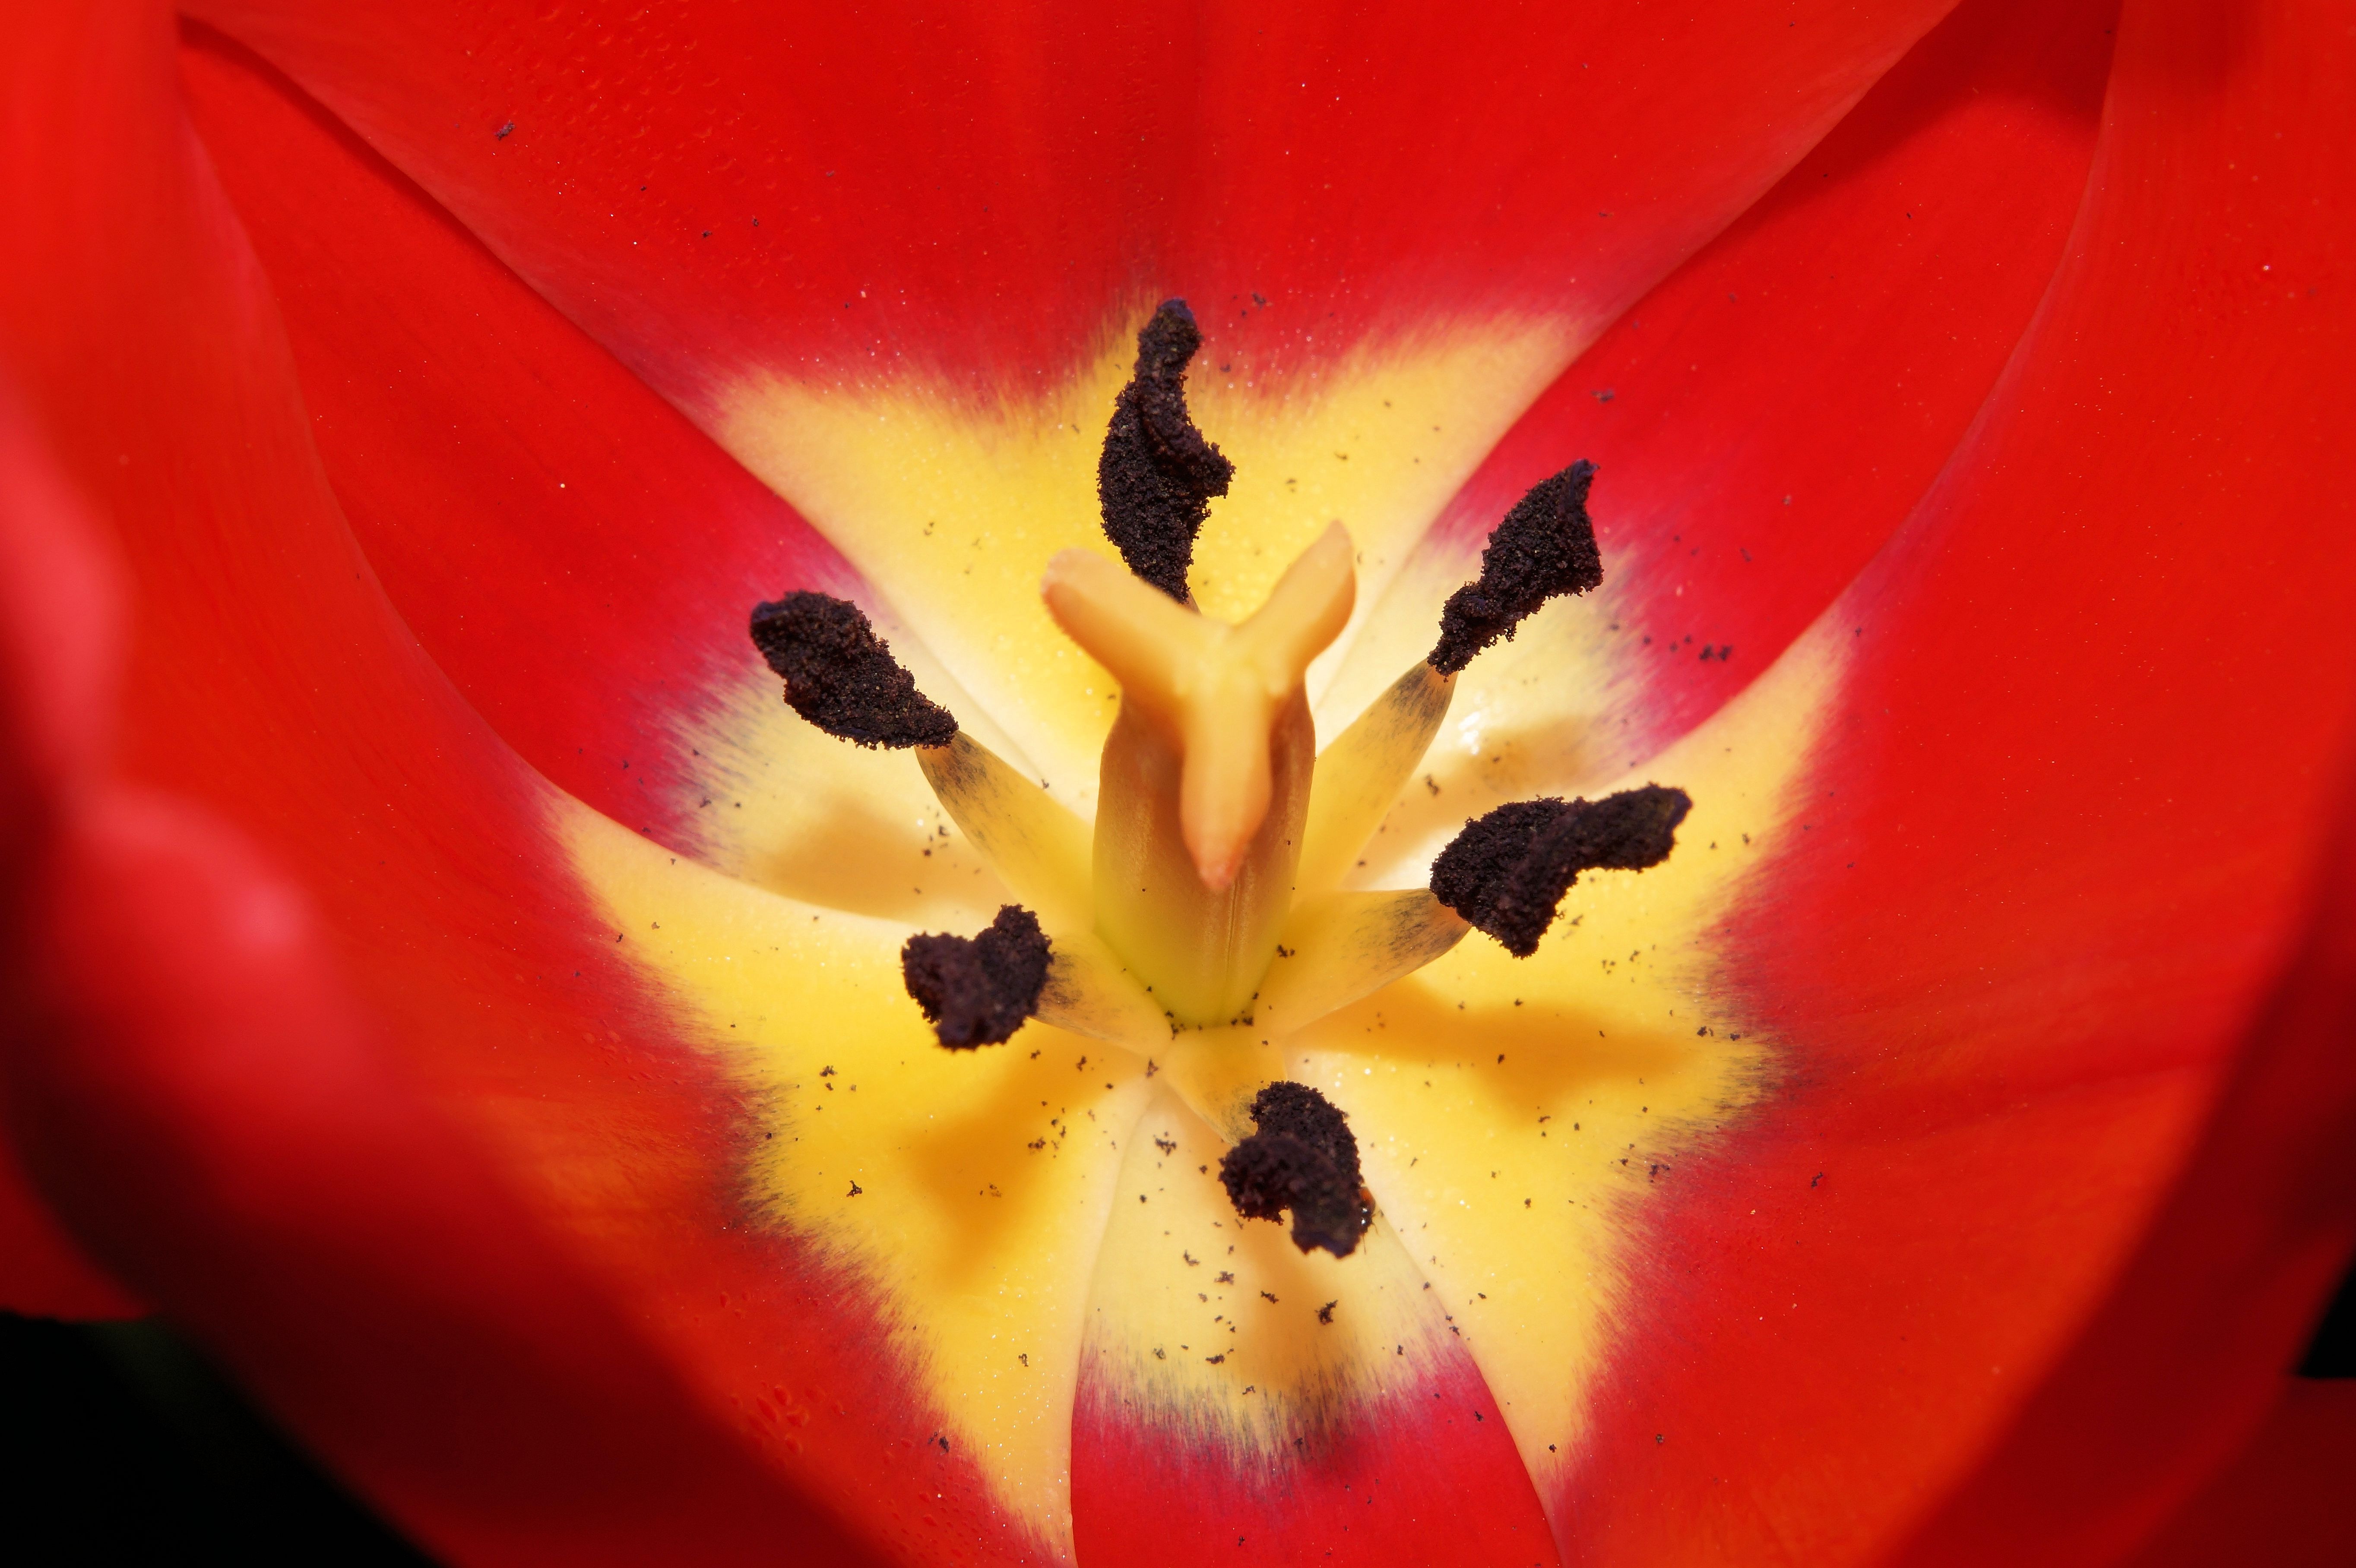
plant, flower, petal, tulip, pollen, red, stamp, yellow, close, flowers, close up, organ, macro photography, ovary, flowering plant, lily family, land plant